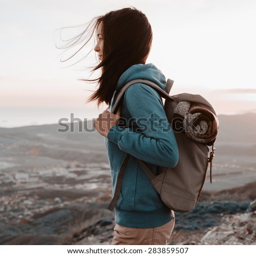
hiker young woman with backpack standing on peak of mountain and looking into the distance in summer at sunset